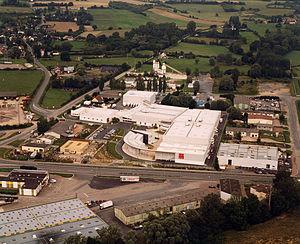
Vue aérienne de la zone d'activité Varennes-Vauzelles / Garchizy. Au premier plan, locaux d ela société TEXTILOT (conception / commercialisation de vêtements). Cliché libre de droit publiable moyennant la mention à la ville de Varennes-Vauzelles.
La communauté d'agglomération de Nevers est une communauté d'agglomération française, située dans le département de la Nièvre et la région Bourgogne-Franche-Comté.
Varennes-Vauzelles est une commune française située dans le département de la Nièvre, en région Bourgogne-Franche-Comté, à 235 km au sud de Paris.
Textilot Plus est une entreprise de distribution de prêt-à-porter basé à Varennes-Vauzelles dans la Nièvre formé autour d'une SA à Conseil d’Administration; dont son unique actionnaire, Régis Dumange en est le président et fondateur.